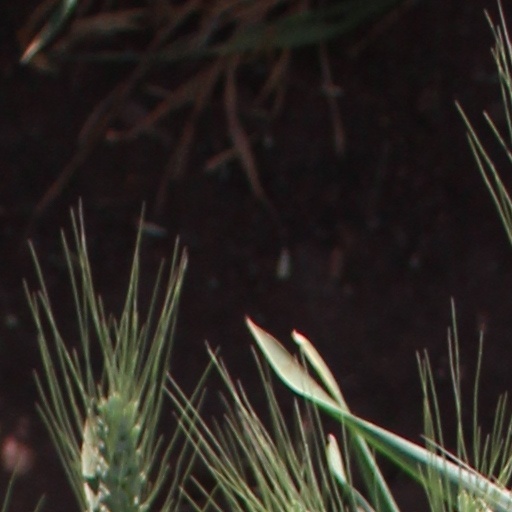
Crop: wheat